Chumash (Judaism)

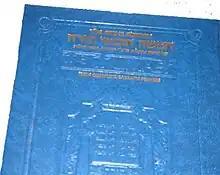
The Artscroll Chumash

The word has the standard Ashkenazi Hebrew vowel shift of , meaning "one-fifth", alluding to any one of the five books; by synecdoche, it came to mean the five fifths of the Torah. The Modern Hebrew pronunciation is an erroneous reconstruction based on the assumption that the Ashkenazic accent, which is almost uniformly penultimately stressed, had also changed the stress of the word. preserves the original stress pattern and both pronunciations contain a shifted first vowel.